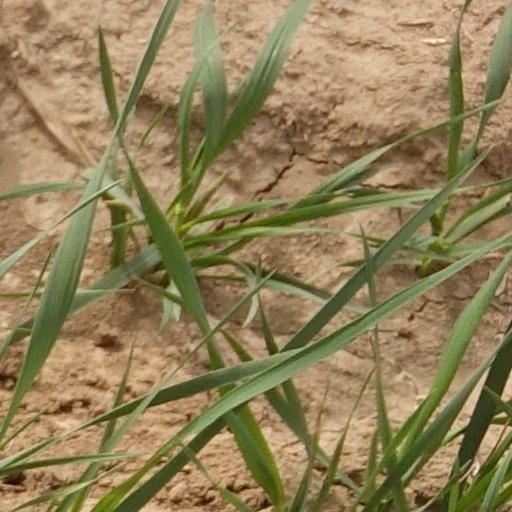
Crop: wheat